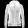
Label: Coat